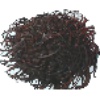
Label: Rambutan 1